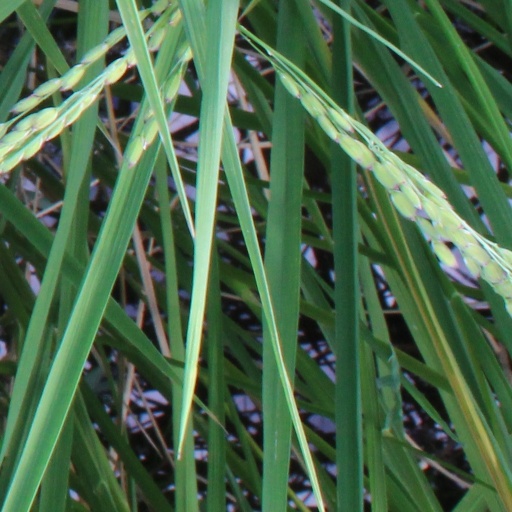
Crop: rice